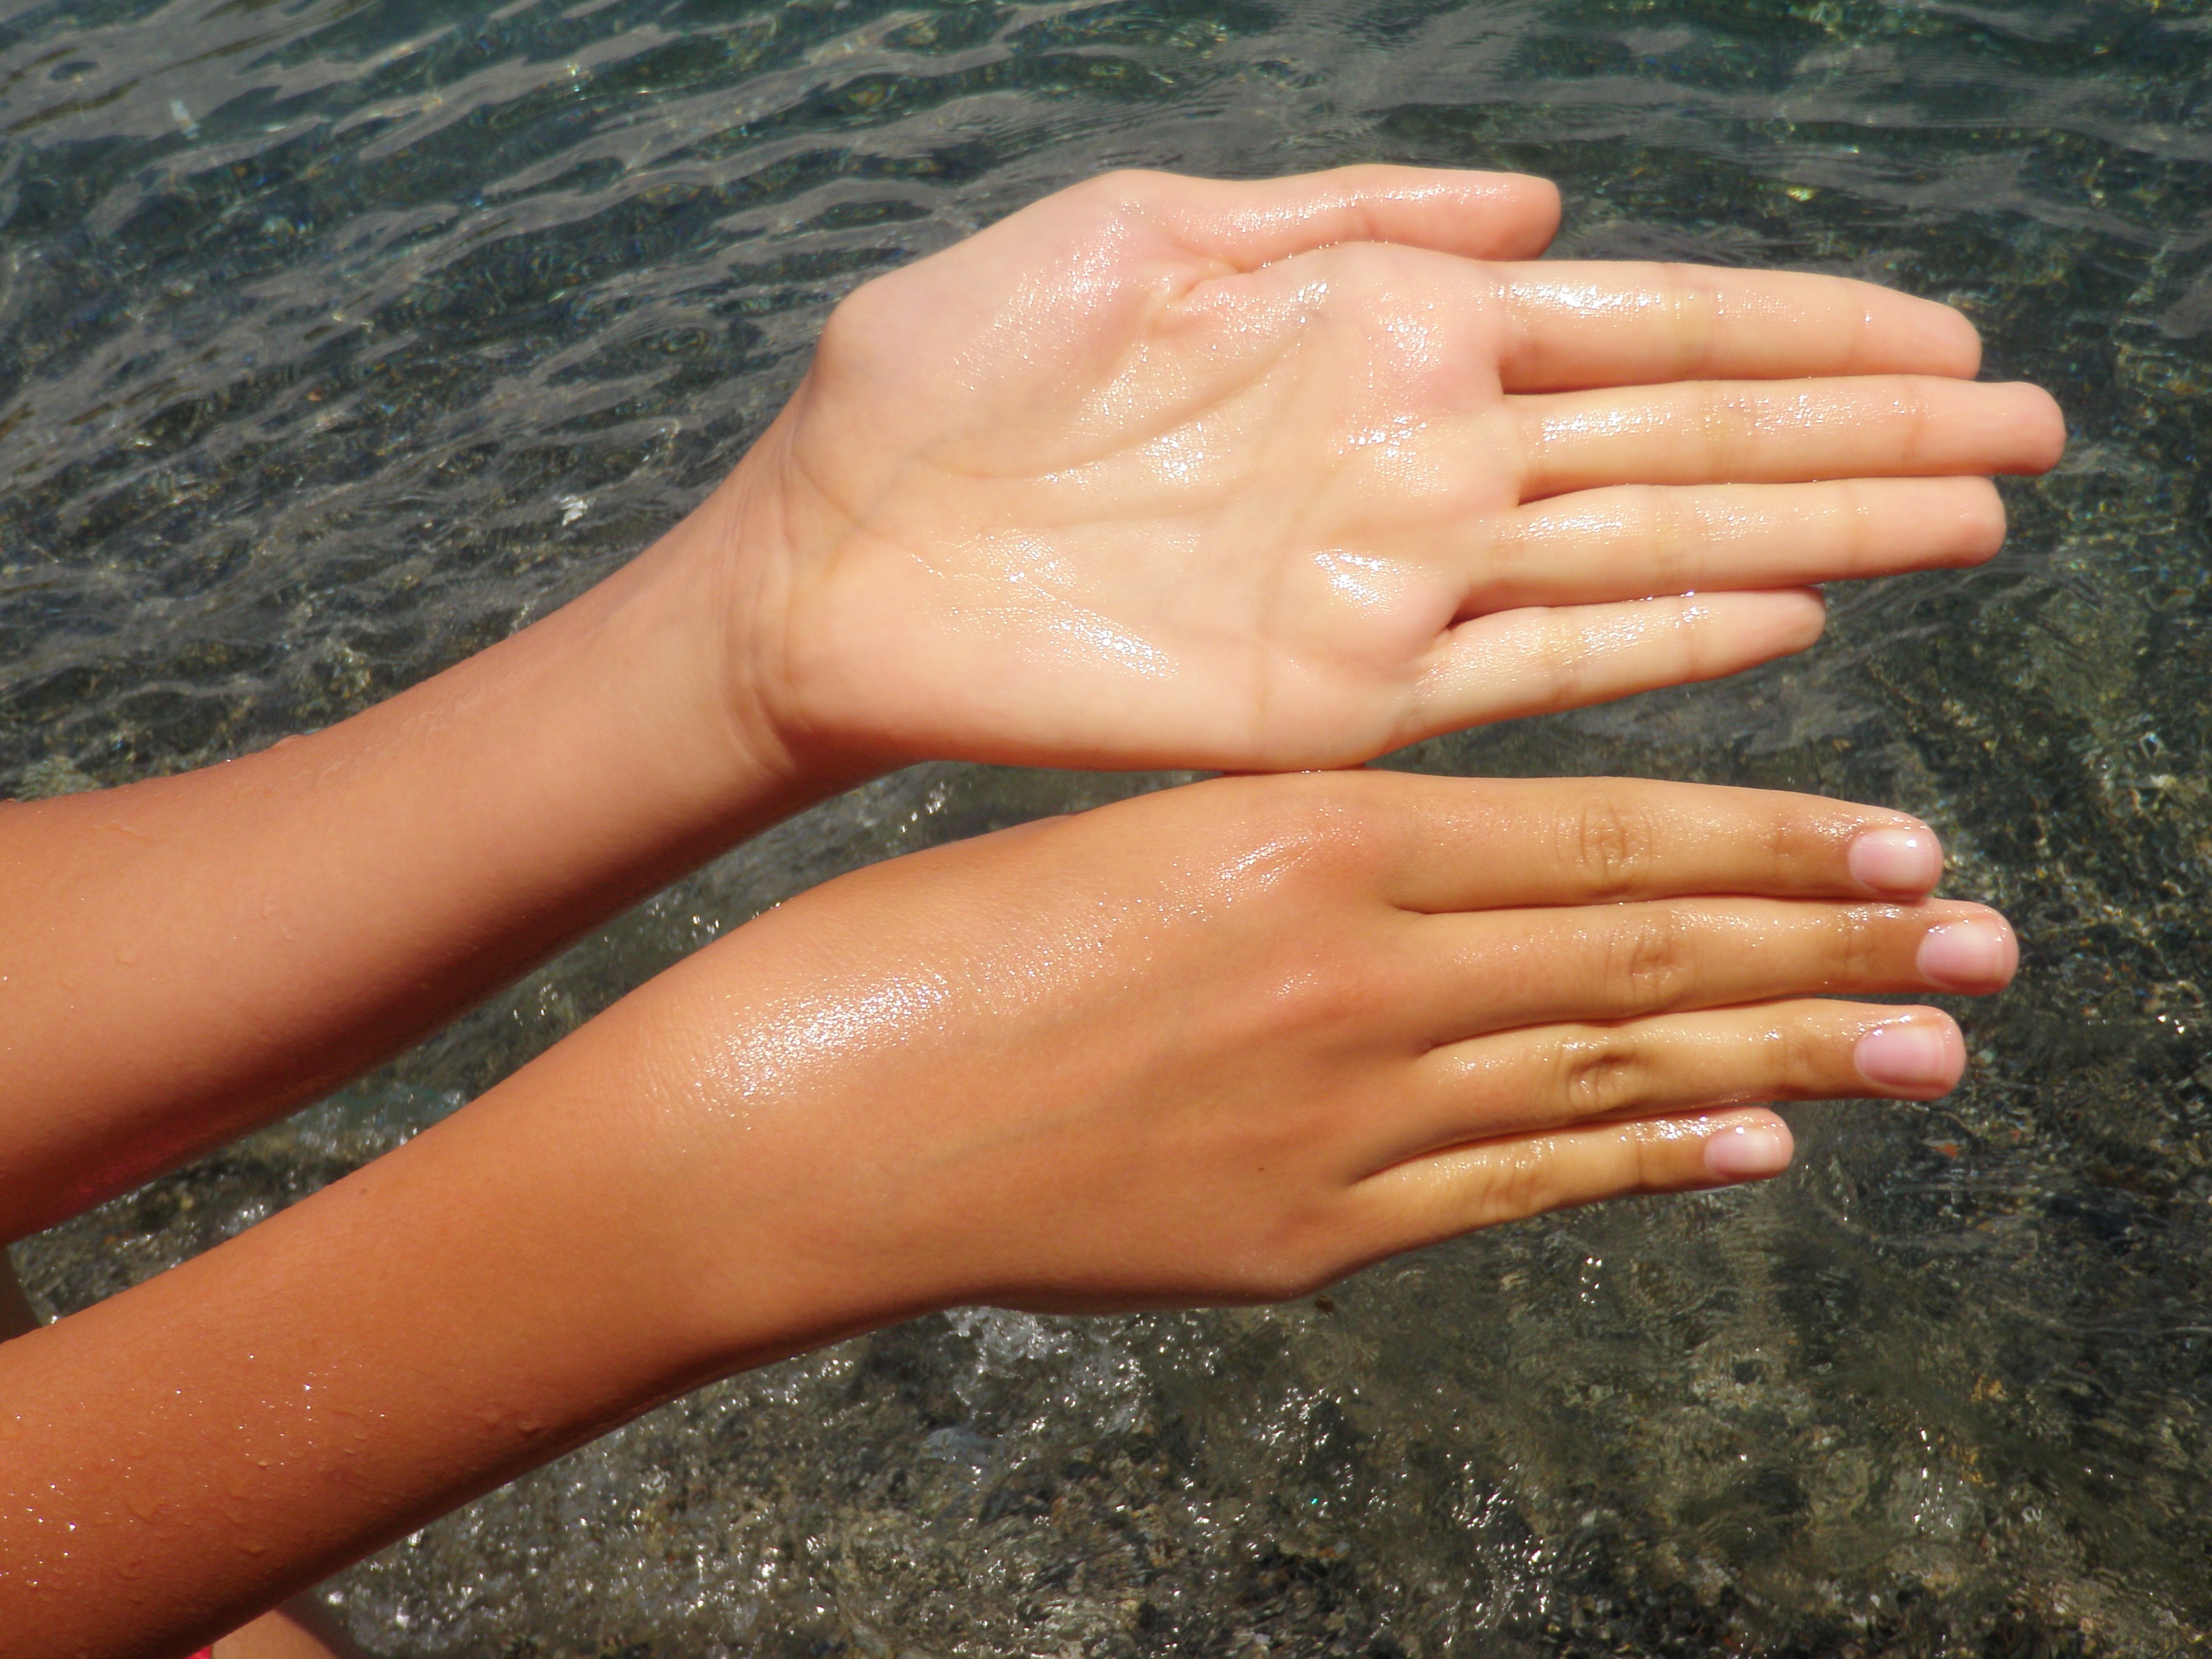
hand, sea, leg, finger, nail, manicure, human body, children, hands, skin, fashion accessory, in front